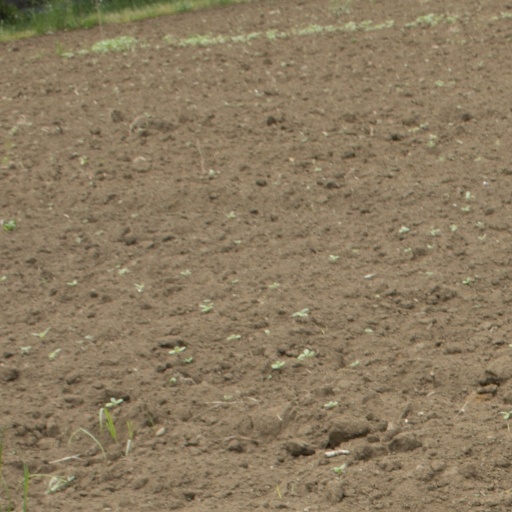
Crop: Jerusalem artichoke